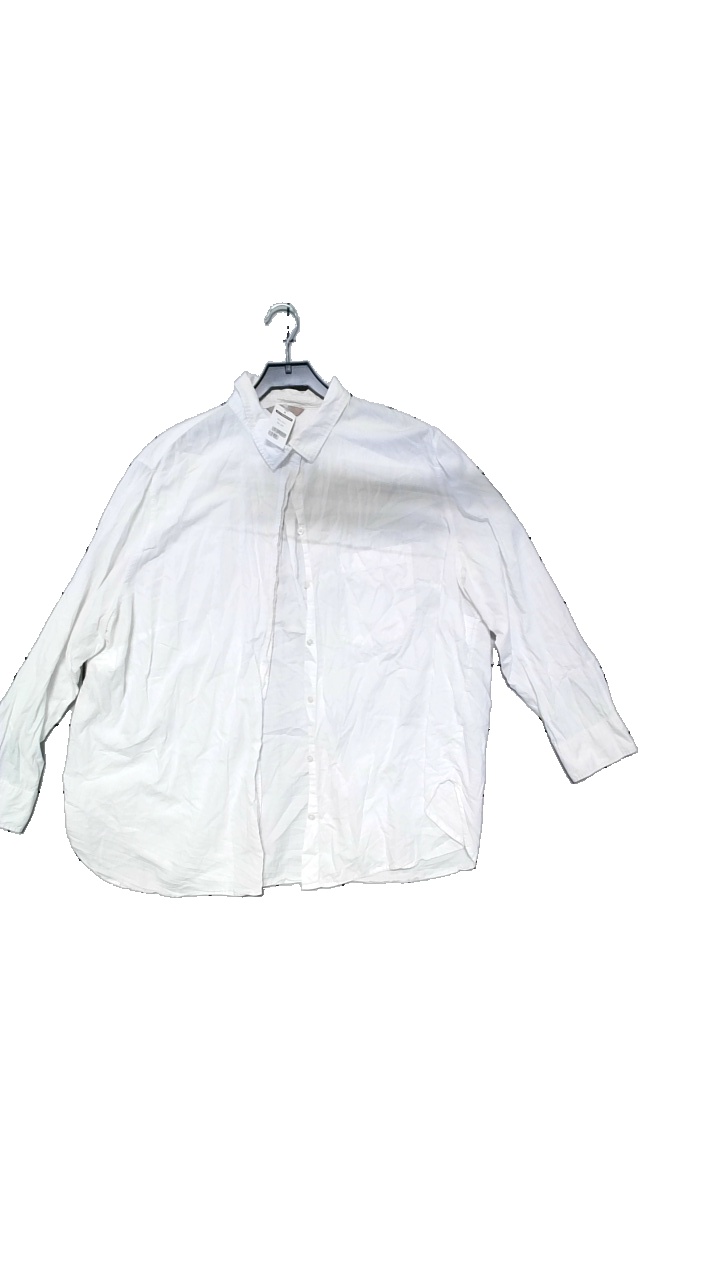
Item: Blouse (Ladies)
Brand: H&m
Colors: White
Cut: Loose, Regular
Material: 100% cotton
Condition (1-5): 4
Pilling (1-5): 4
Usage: Reuse
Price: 50-100